Will Strand

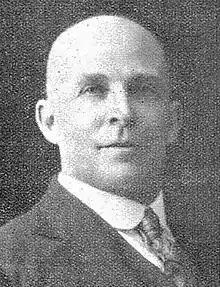
Strand,

William Thomas Strand (1877 – 10 August 1960) was a New Zealand politician. He was Mayor of Lower Hutt on two occasions.